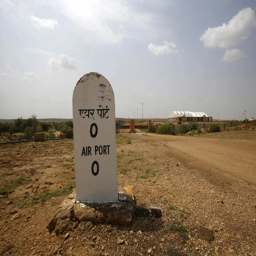
the roads are in poor condition .